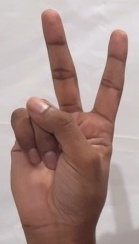
ASL sign: 2